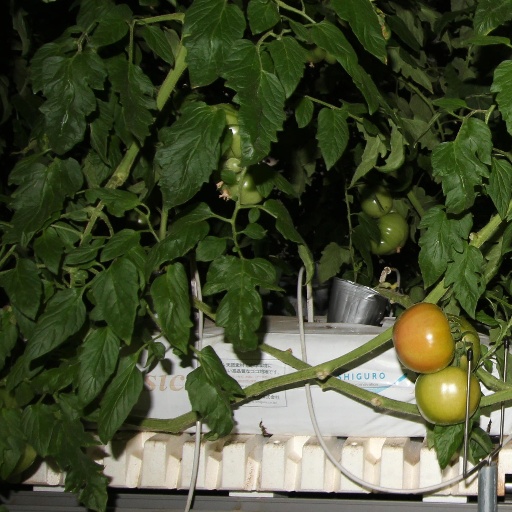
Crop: tomato